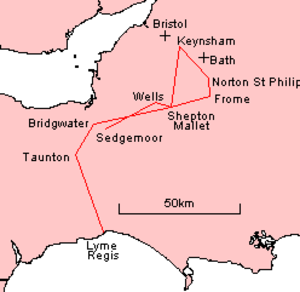
Monmouths oprør / Fra Lyme Regis til Sedgemoor
Ruten Monmouths hær fulgte
Monmouths oprør i 1685 var et forsøg på at vælte Jakob 2. af England, som var blevet konge af England, Skotland og Irland ved sin ældre broder Karl 2.s død den 6. februar 1685. Jakob 2. var katolik og nogle af hans protestantiske undersåtter var modstandere af, at han var blevet konge. James Scott, 1. hertug af Monmouth, en illegitim søn af Karl 2. hævdede at være den retmæssige arving til tronen og forsøgte at afsætte Jakob 2.